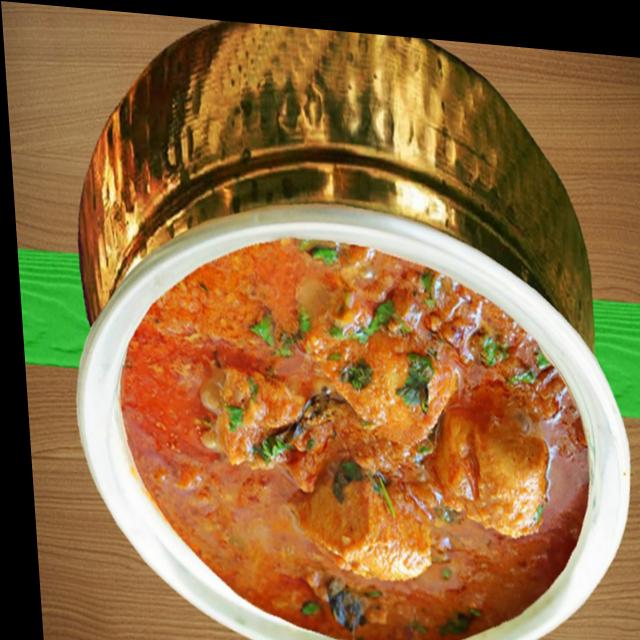
Dish: fish_curry